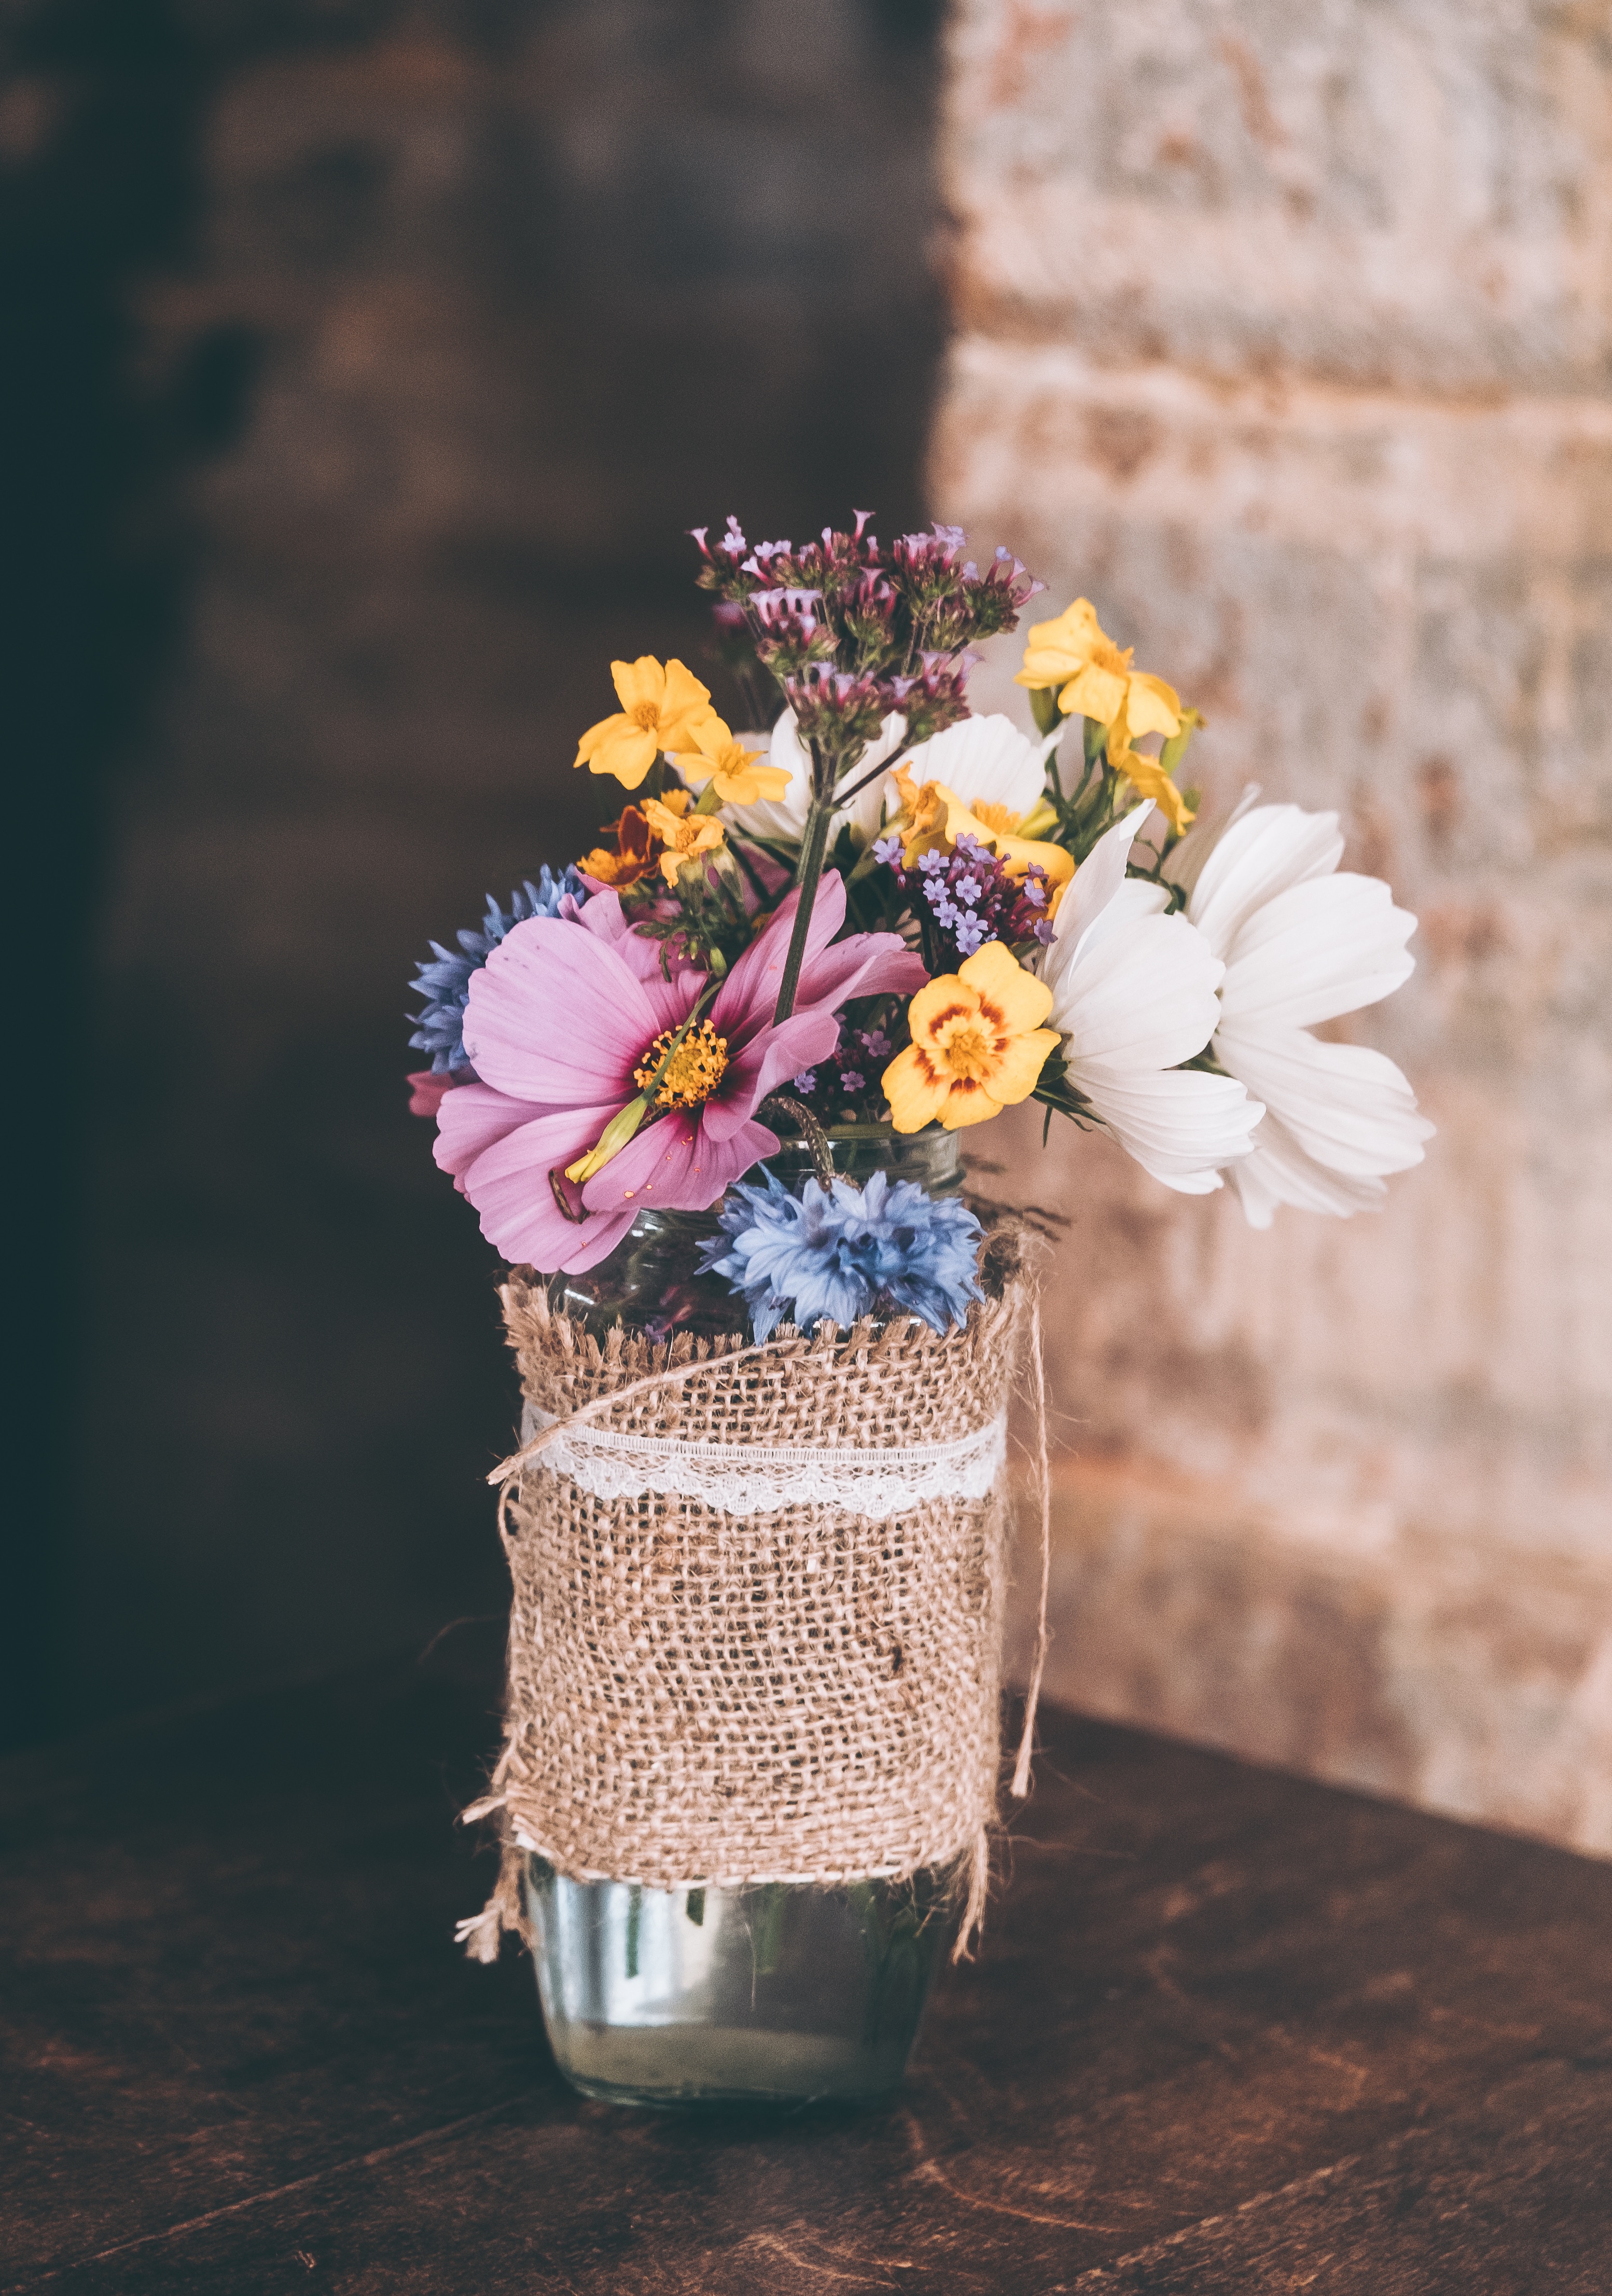
plant, flower, petal, spring, autumn, yellow, flora, art, floristry, flower bouquet, floral design, flower arranging